Kazimierz Ostrowski Award

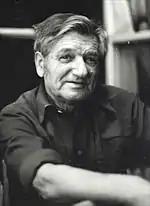
Kazimierz Ostrowski in 1975

The Kazimierz Ostrowski Award is one of the most important awards given to Polish artists and designers in recognition of their excellence. Founded in 2002, it is financed by the NDI construction group and presented annually by the Association of Polish Painters and Designers in Gdańsk. The official ceremony of the award is held in Gdańsk and is accompanied by an exhibition of the laureate's work.